Boris Yeltsin

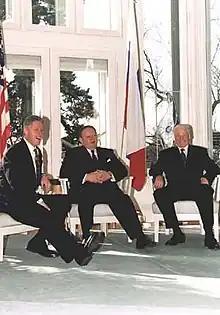
Yeltsin (right) meeting with President Bill Clinton (left) and President Martti Ahtisaari (middle) in Helsinki, Finland on 21 March 1997

In 1995, as Yeltsin struggled to finance Russia's growing foreign debt and gain support from the Russian business elite for his bid in the 1996 presidential elections, the Russian president prepared for a new wave of privatization offering stock shares in some of Russia's most valuable state enterprises in exchange for bank loans. The programme was promoted as a way of simultaneously speeding up privatization and ensuring the government a cash infusion to cover its operating needs.